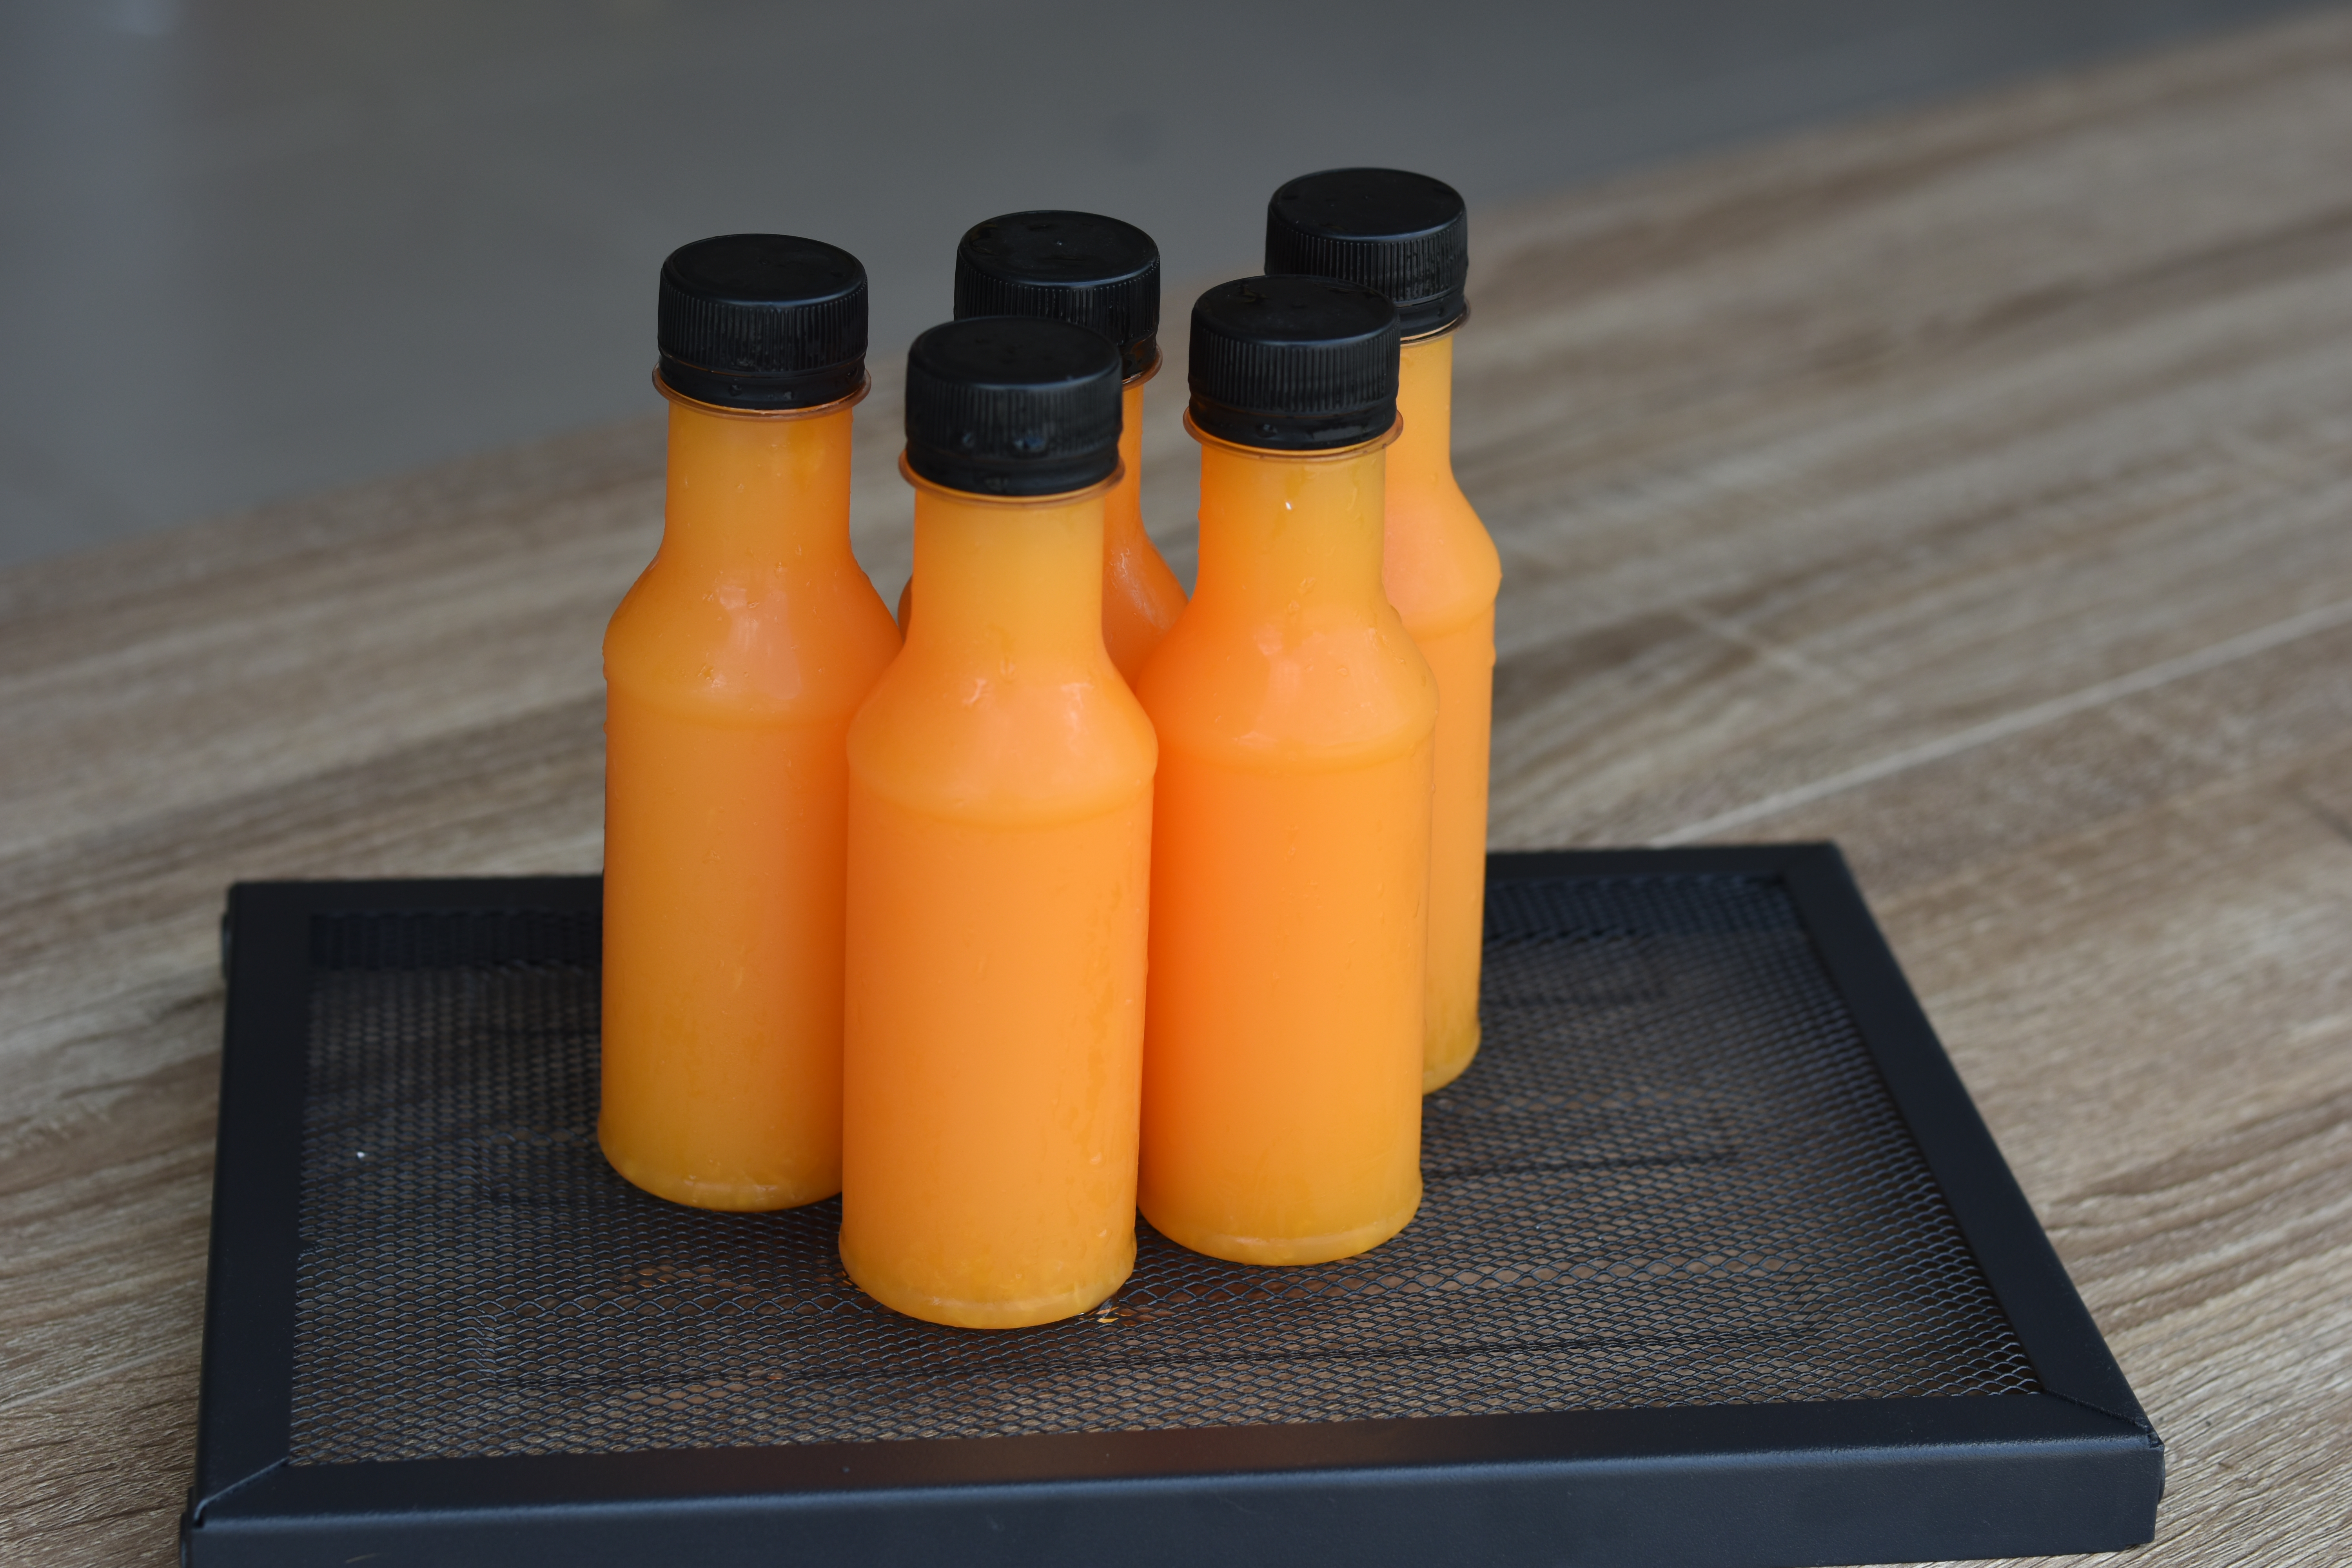
orange juice, plastic bottle, orange, bottle, yellow, product, glass bottle, cylinder, drink